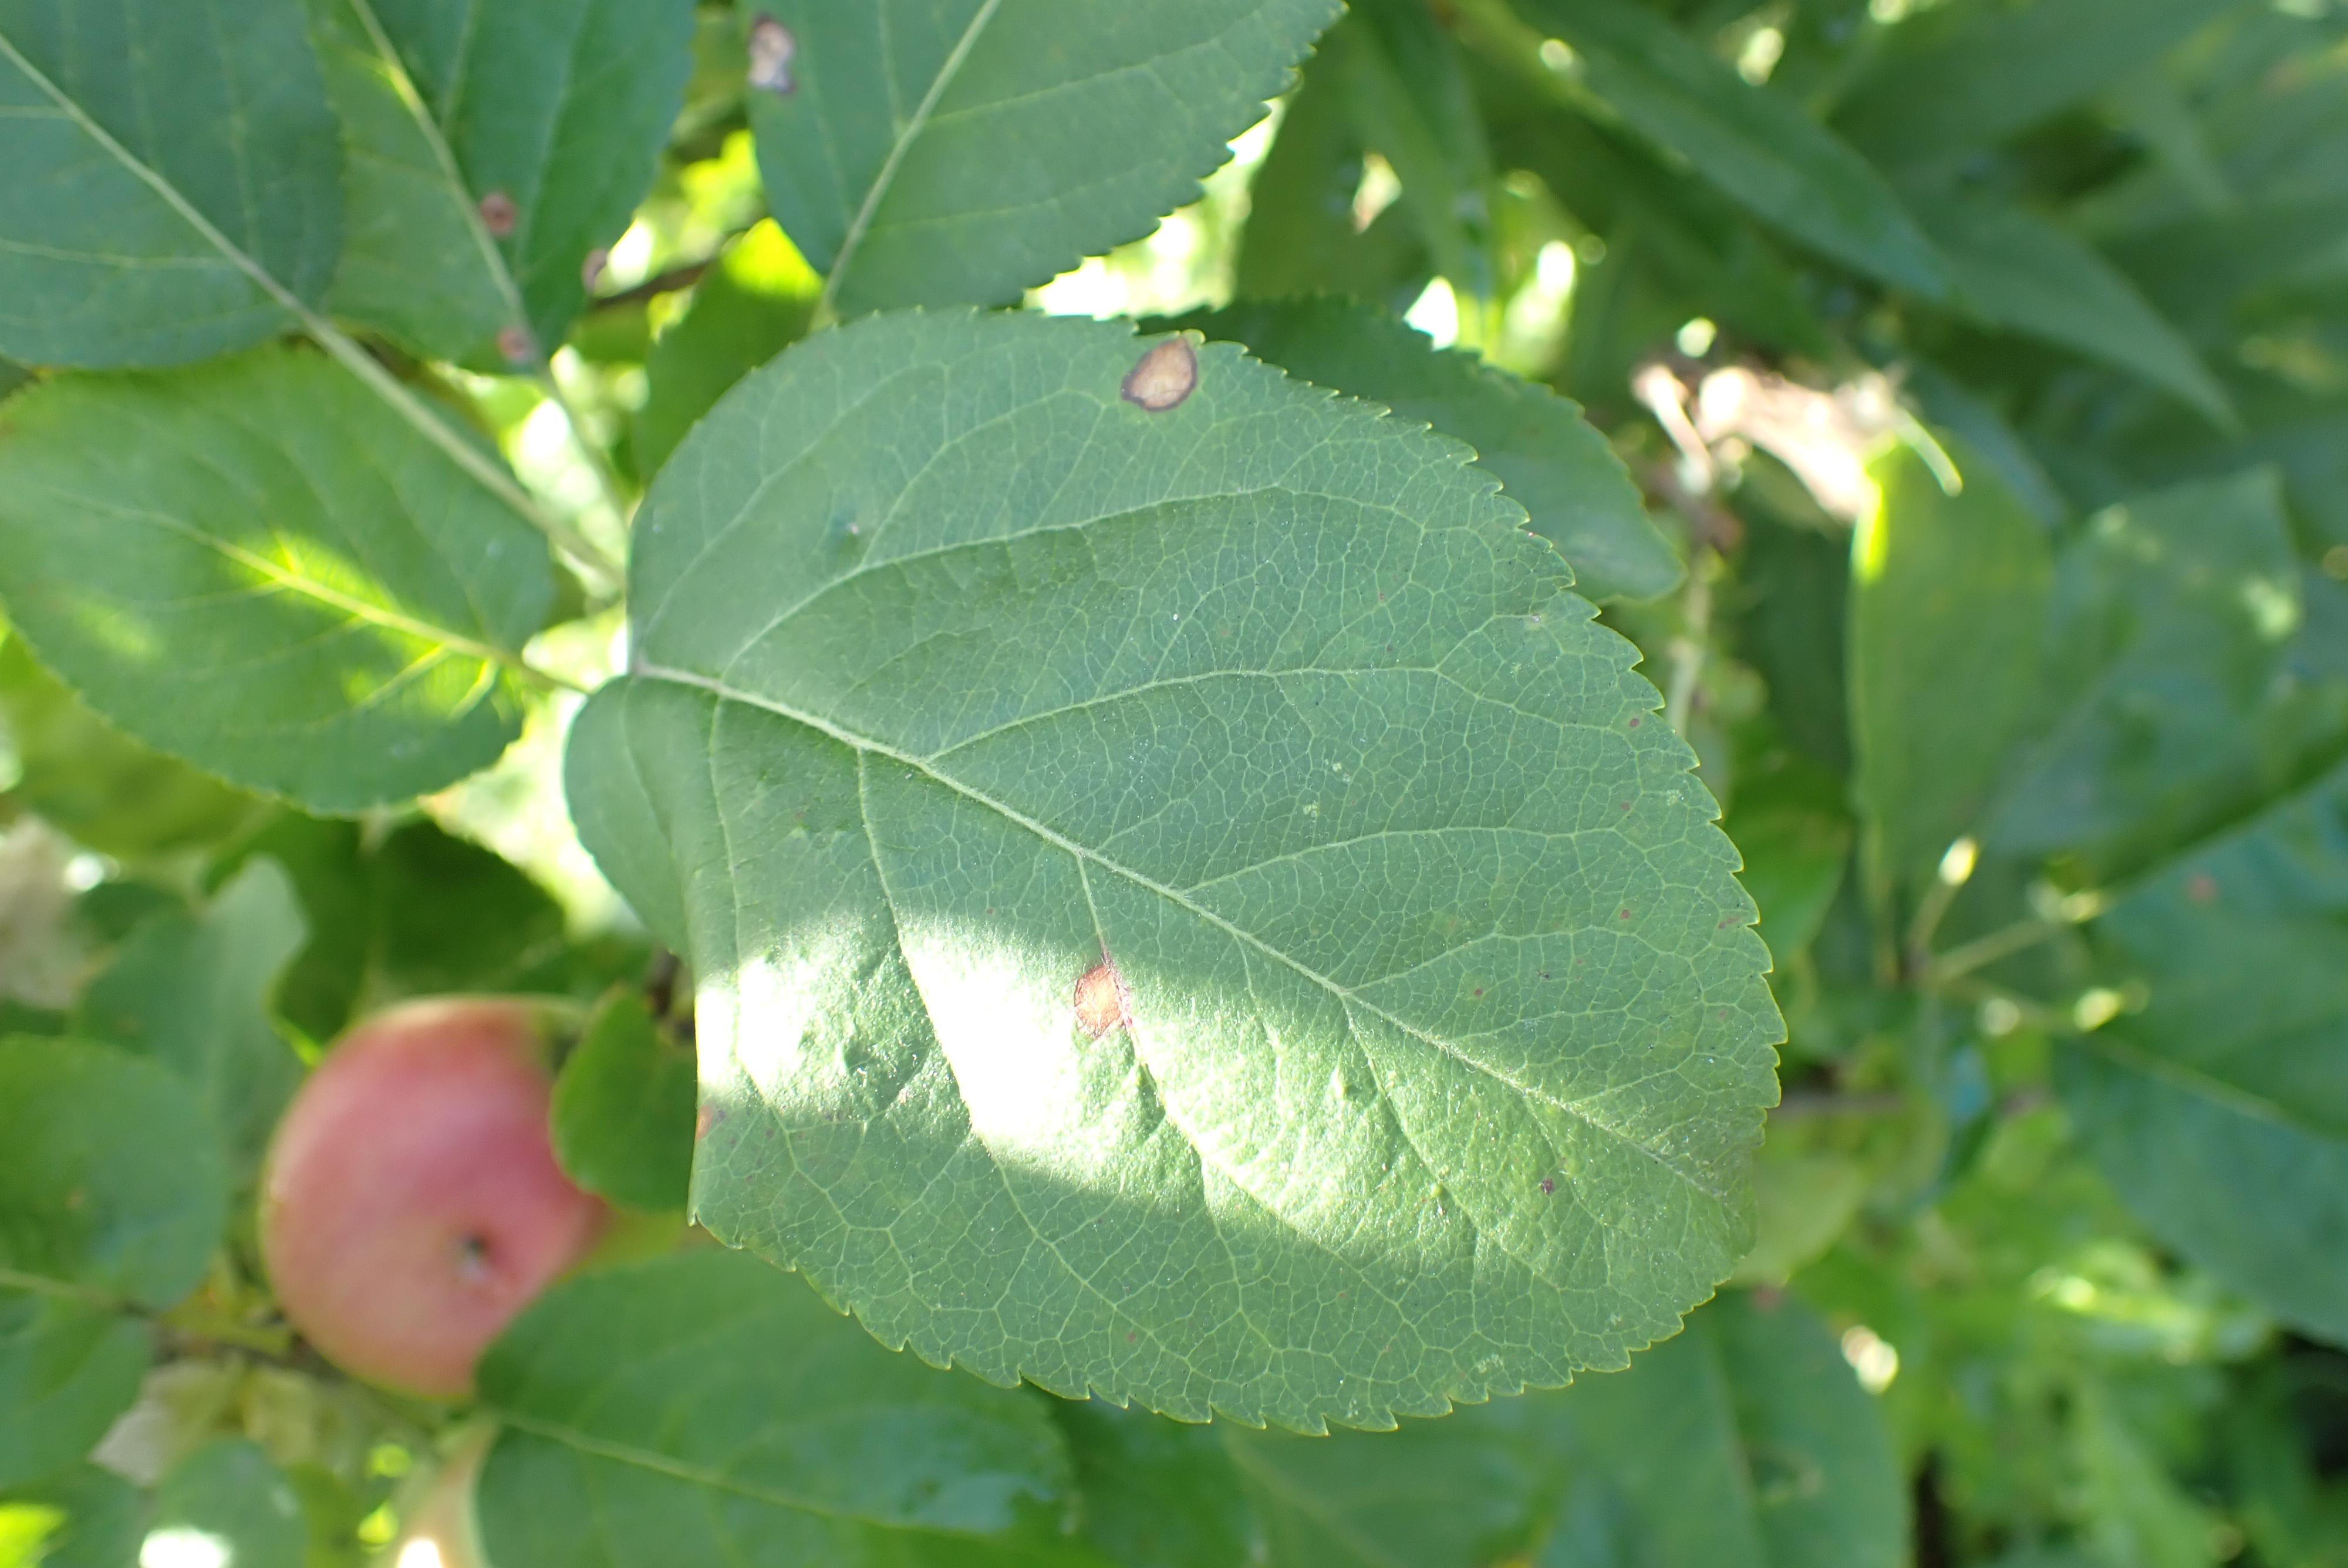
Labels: frog_eye_leaf_spot